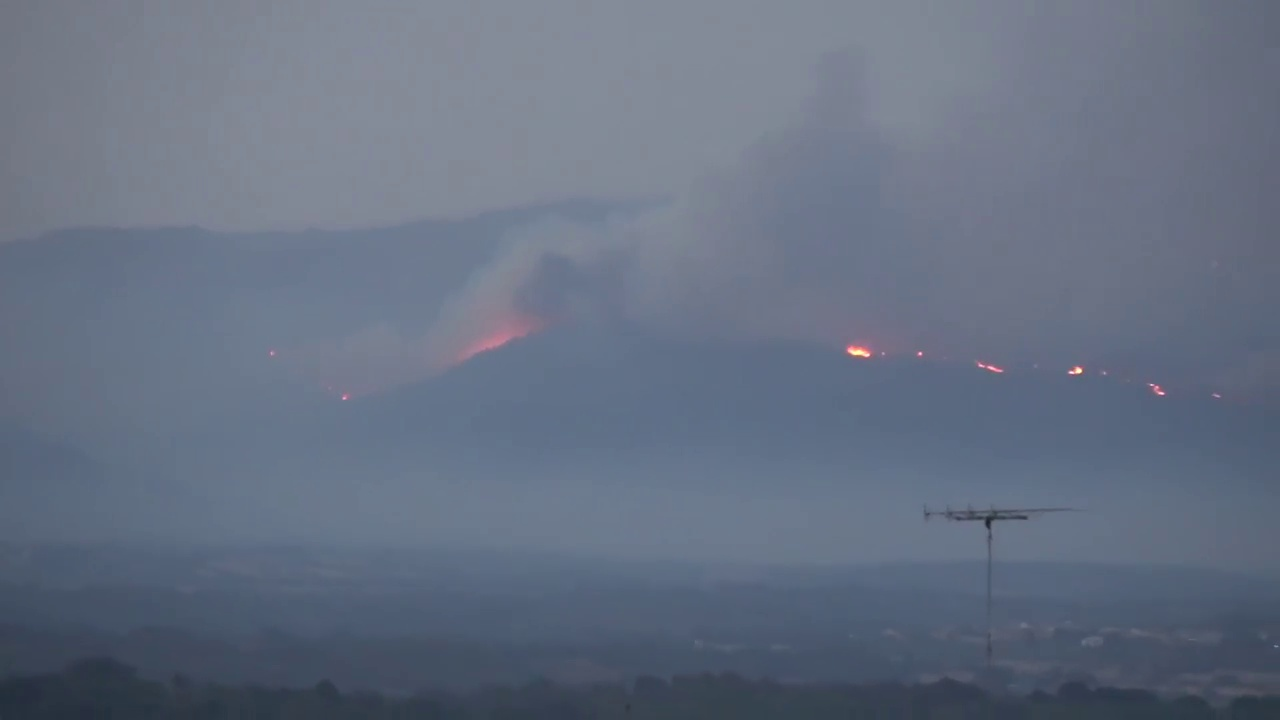
Fire: yes
Smoke: yes